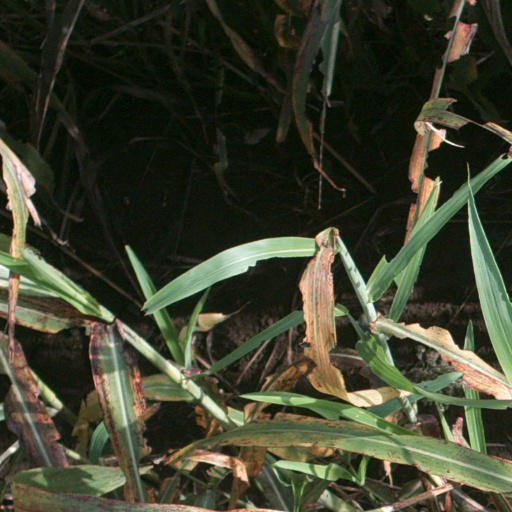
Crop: sorghum